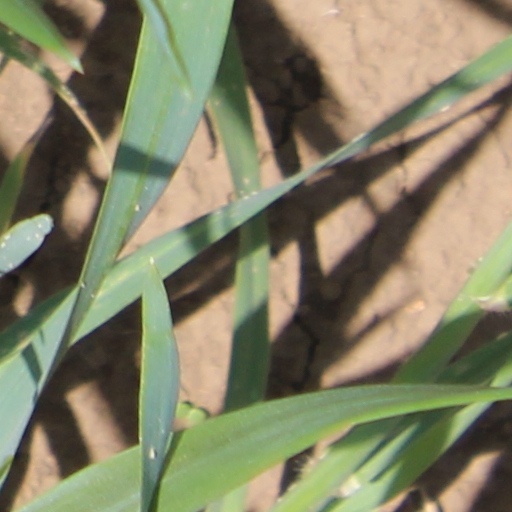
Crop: wheat